Question: How many men are there?
Tambaya: Nawane adadin mutane a gurin?
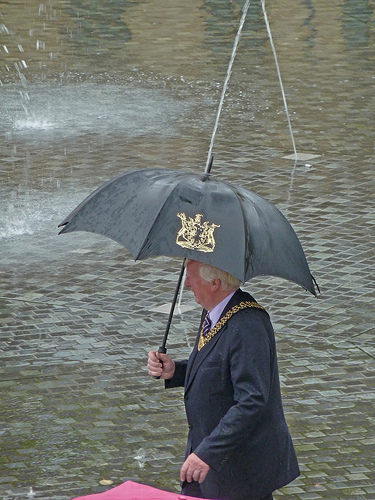
Answer: One.
Amsa: Ɗaya.